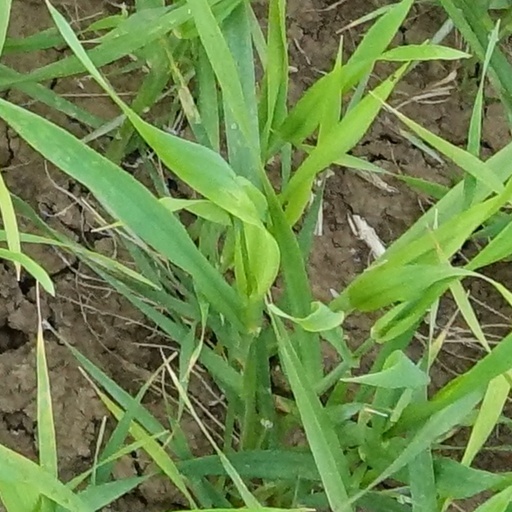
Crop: wheat